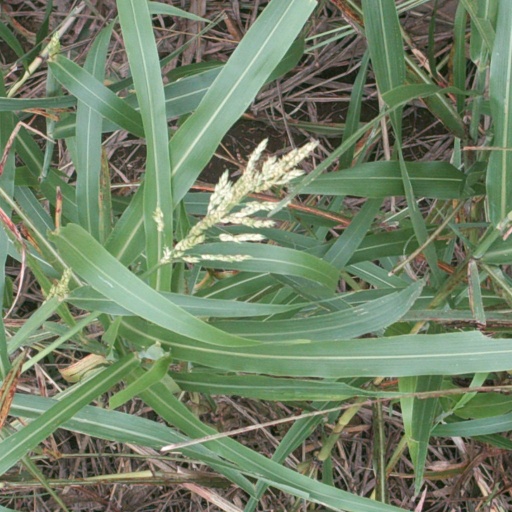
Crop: sorghum